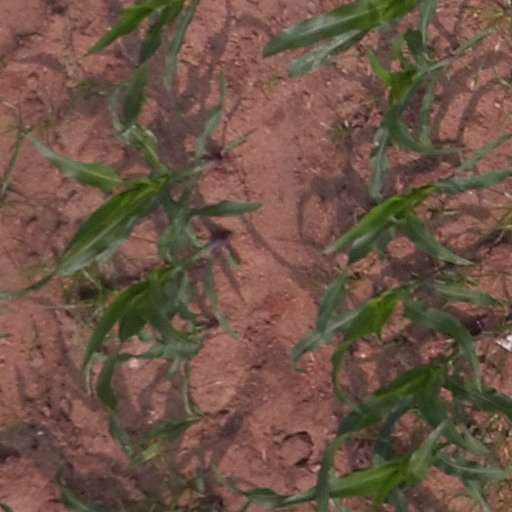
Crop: maize; corn